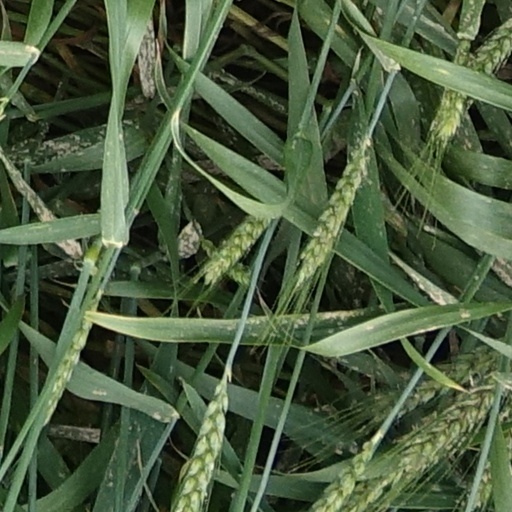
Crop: wheat